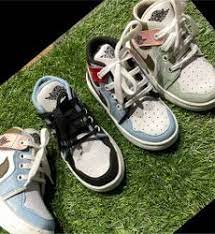
Label: Sneaker